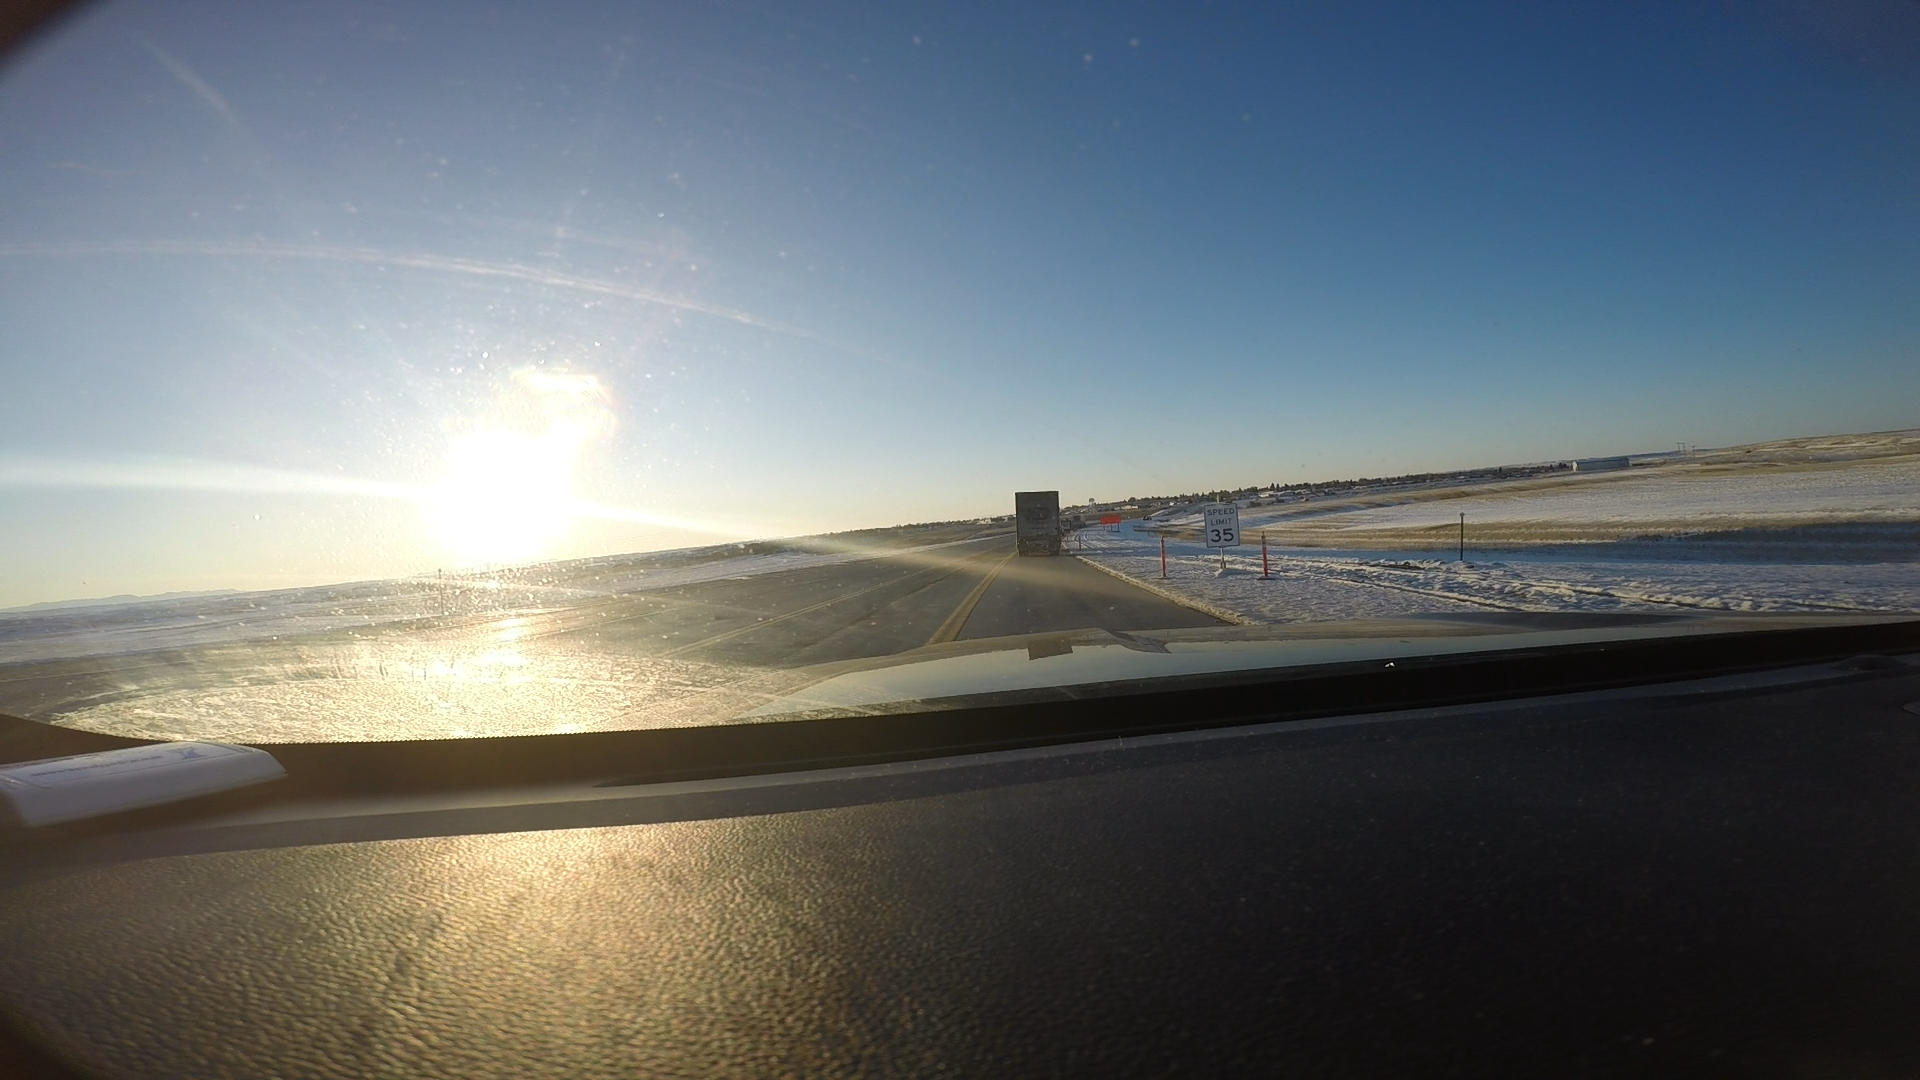
Speed limit sign label: mph35